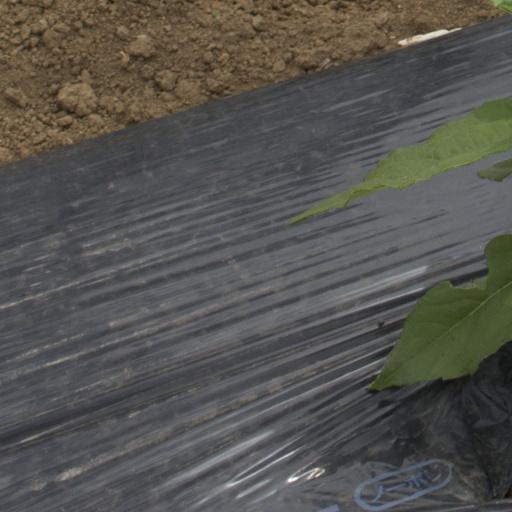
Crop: Jerusalem artichoke